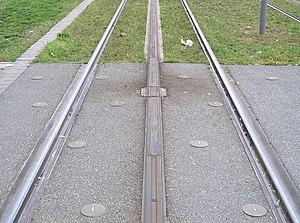
L'alimentation électrique par le sol est une méthode d'alimentation pour tramways se substituant, dans certaines zones de centre ville ou de rues étroites, à la ligne aérienne de contact. Cette technologie est destinée aux transports électriques sur espaces partagés avec d'autres modes. La récupération de l'énergie de freinage est possible, ce qui ne l'est guère dans les systèmes à caténaires. Son développement, sous ses différentes technologies, s'affirme, surtout depuis 2009, le marché attire de plus en plus d'entreprises.
Le tramway, plus couramment le tram, est une forme de transport en commun urbain ou interurbain à roues en acier circulant sur des voies ferrées équipées de rails plats, et qui est soit implanté en site propre, soit encastré à l'aide de rails à gorge dans la voirie routière.